Schneider CA1

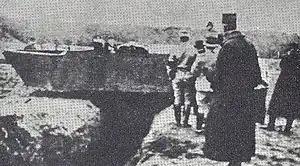
The Souain prototype crossing a trench, on 9 December 1915.

On 9 December 1915 in the Souain experiment, a Schneider prototype armoured tank, a Baby Holt chassis with boiler-plate armour, was demonstrated to the French Army. Among the onlookers were General Philippe Pétain, and Colonel Jean Baptiste Eugène Estienne — an artillery man and engineer held in very high regard throughout the army for his unmatched technological and tactical expertise. The results of the prototype tank were, at least according to Estienne, excellent, displaying remarkable mobility in the difficult terrain of the former battlefield of Souain. The length of the Baby Holt however appeared to be too short to bridge German trenches, justifying the development of longer caterpillar tracks for the French tank project. For Estienne the vehicle shown embodied concepts about armoured fighting vehicles which he had been advocating since August 1914. Already on 1 December Estienne had proposed to the French GHQ the use of tracked armoured tractors to move infantry, equipment and cannon over the battlefield, having performed some trials with British caterpillar tractors. On 11 December Estienne let a certain lieutenant Thibier draw a sketch of two conceptions: the one of a Baby Holt chassis fitted at the front and the back with auxiliary rollers, to improve the trench-crossing capacity; the other of an elongated suspension protected by side armour.